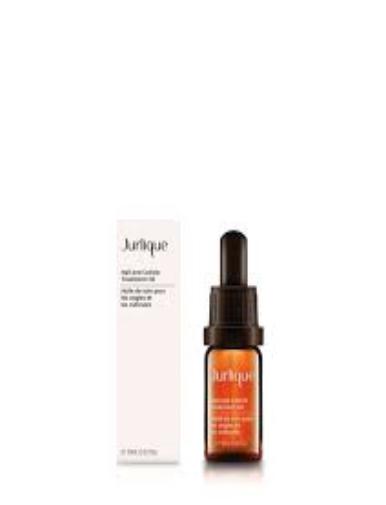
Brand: jurlique
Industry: Necessities